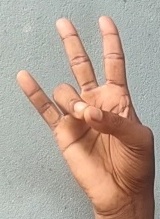
ASL sign: 7